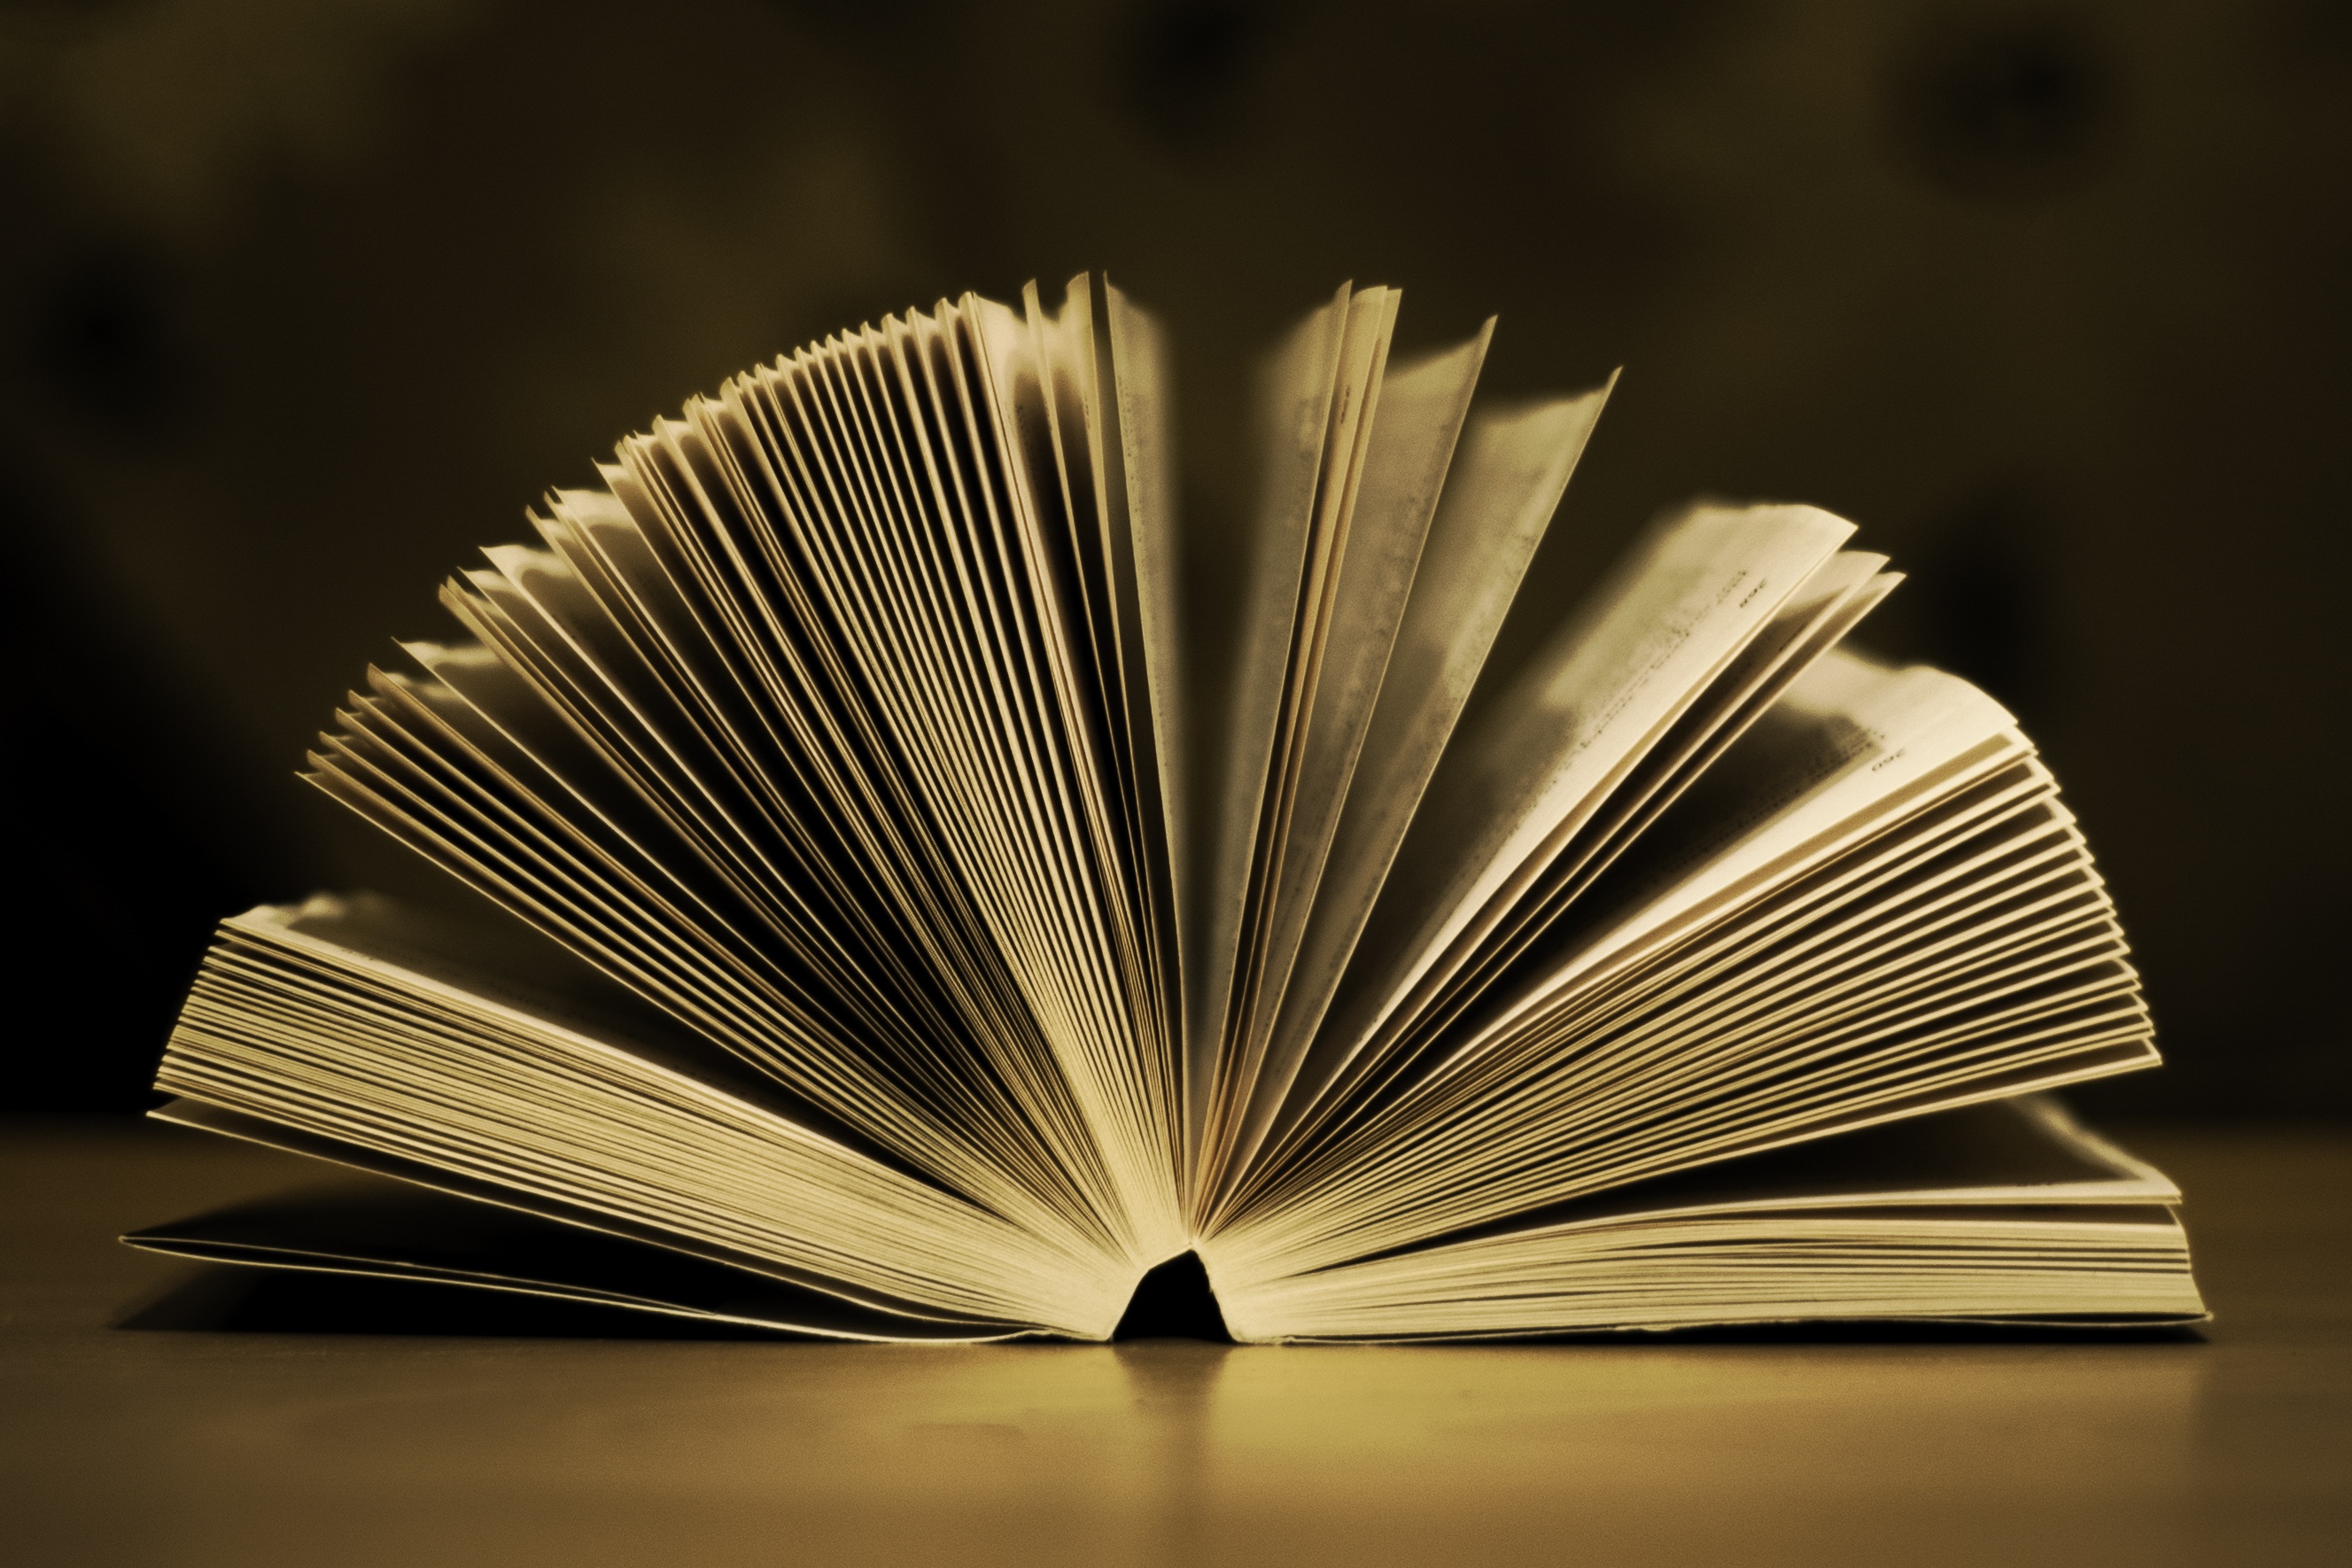
book, open, wing, light, photography, leaf, reading, color, paper, education, textbook, close up, pages, literature, library, school, studying, learning, information, shape, macro photography, knowledge